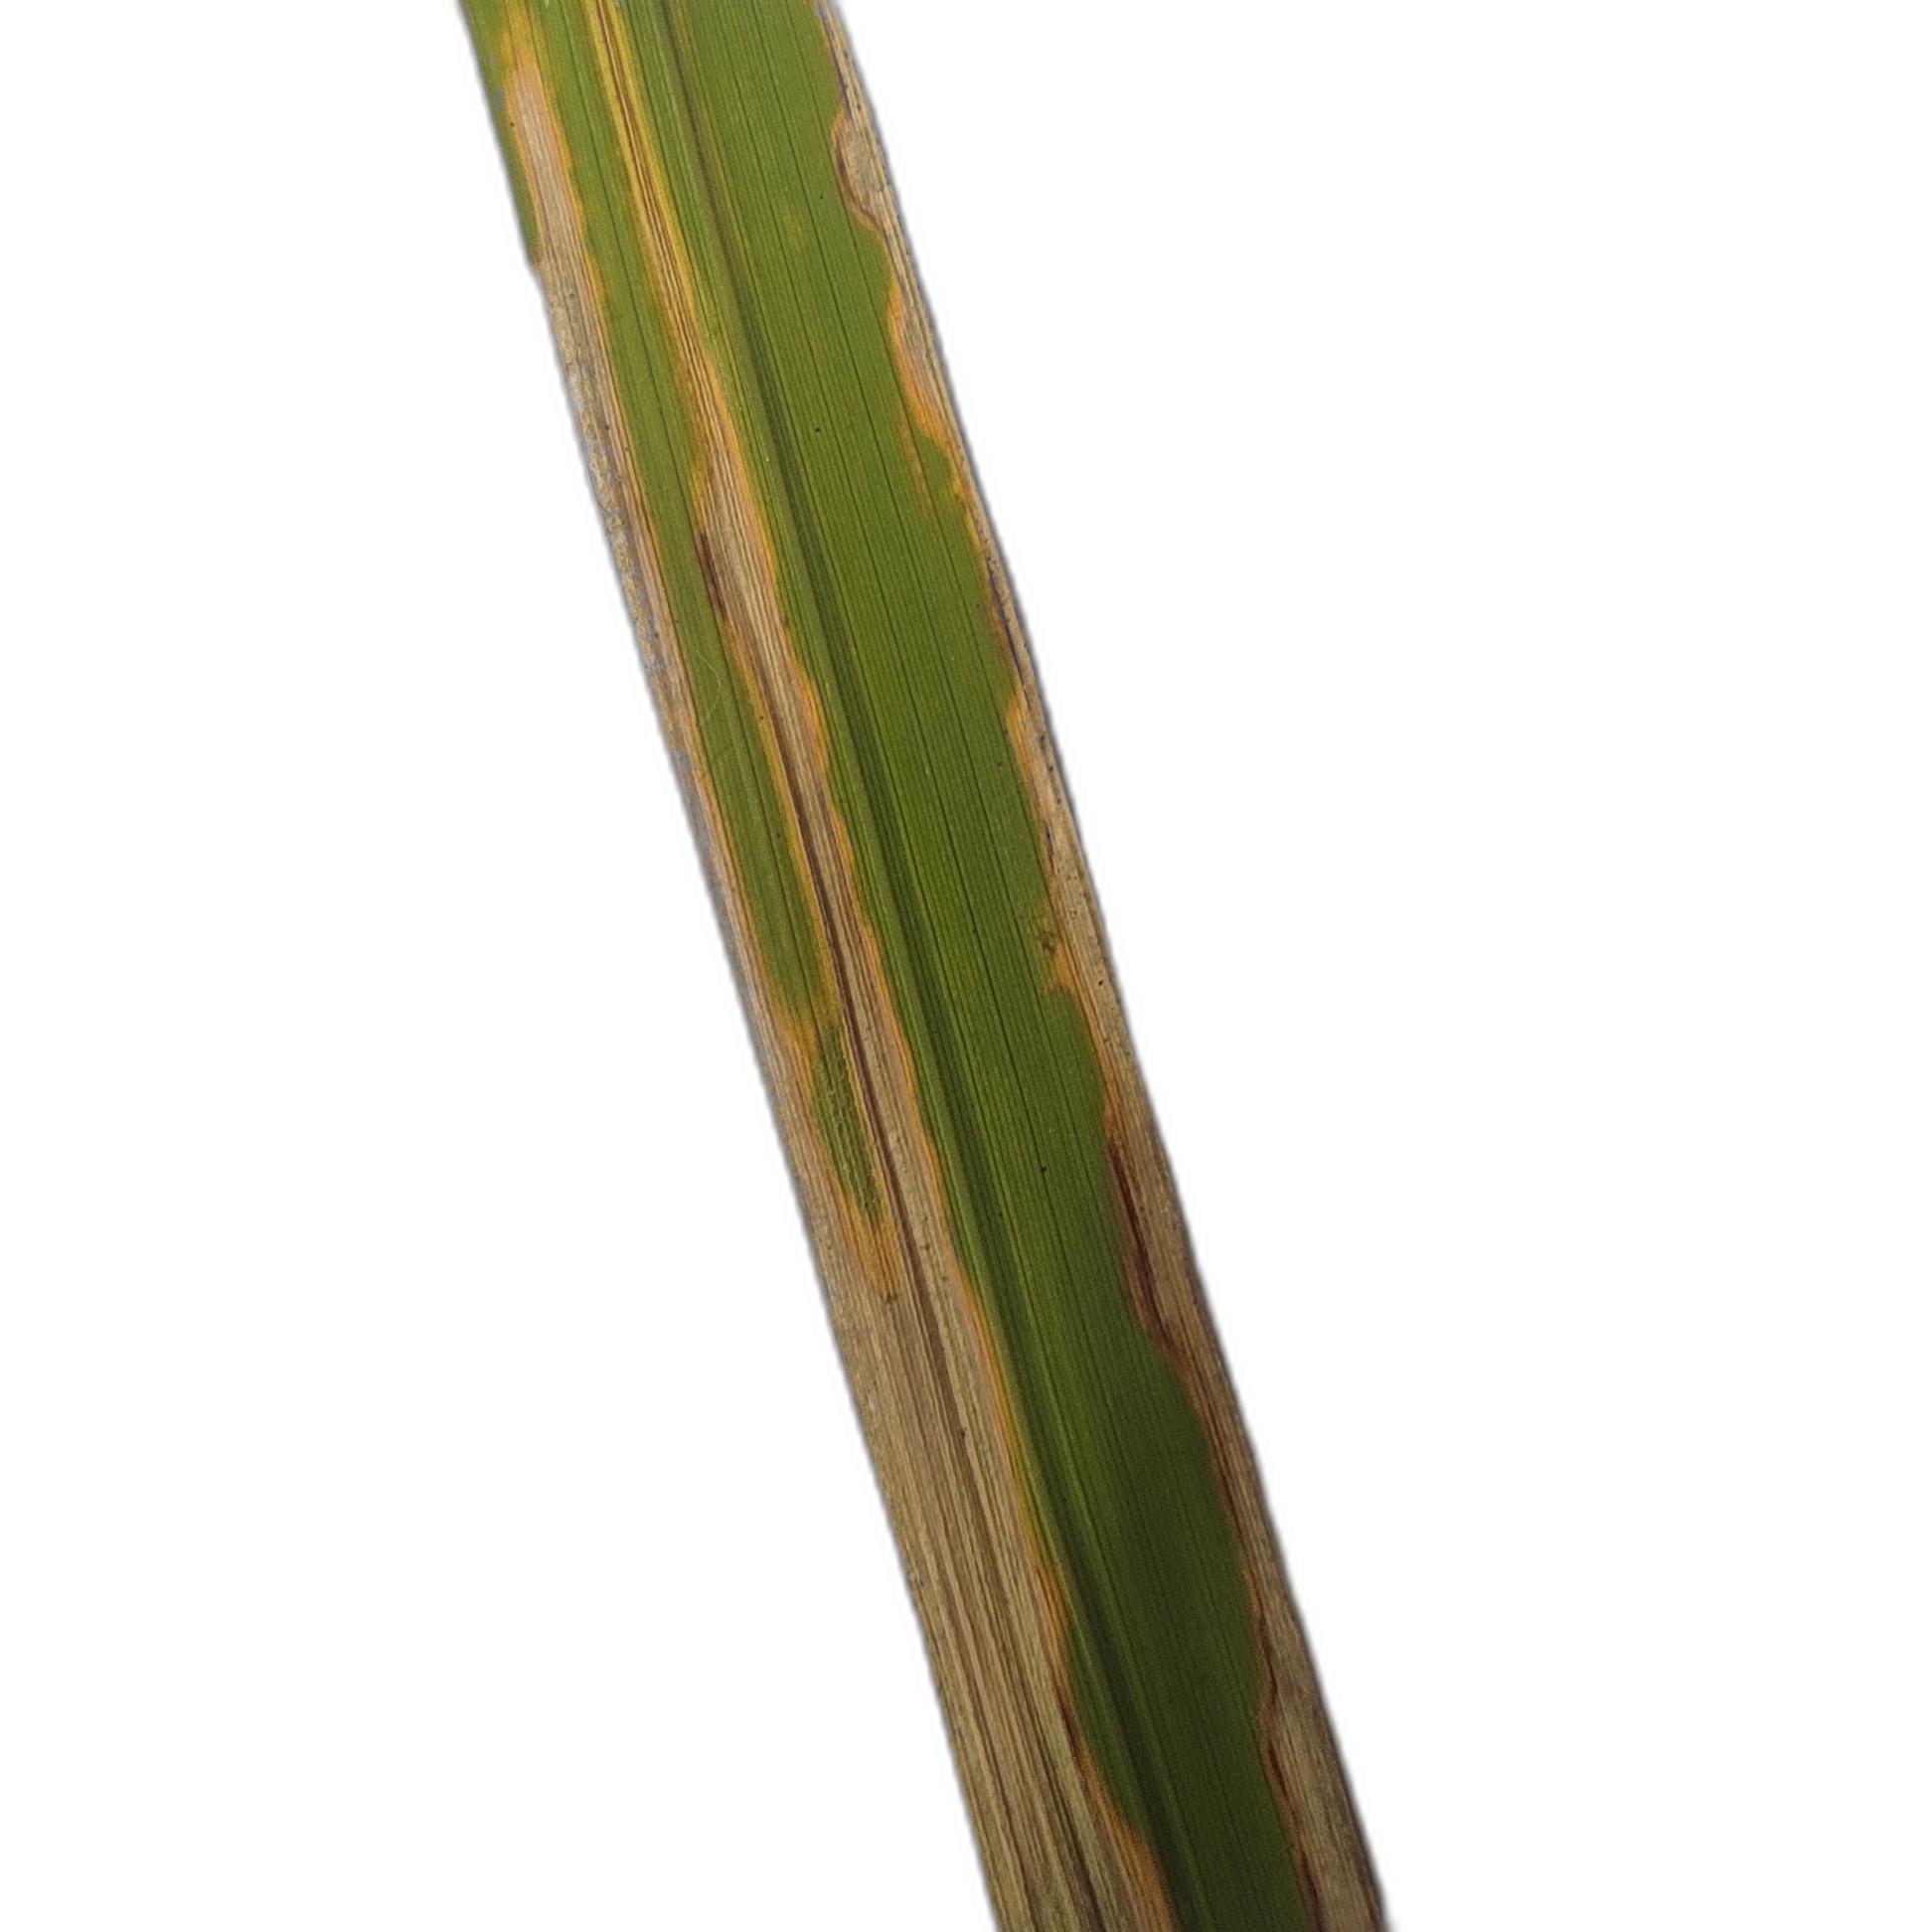
Label: Leaf Scald